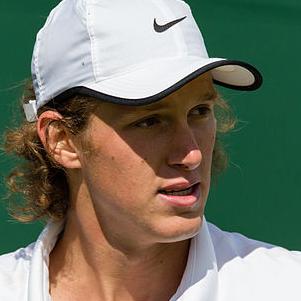
Age: 19